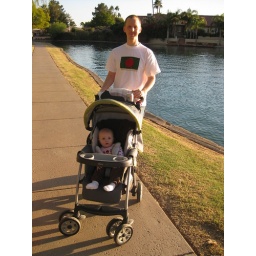
lake by our house